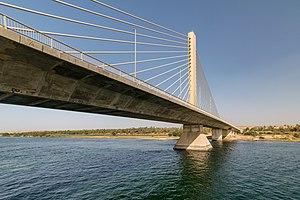
La liste des ponts sur le Nil comprend des ponts et des traversées sur le Nil. La liste commence depuis la Méditerranée au nord et se poursuit en amont vers le sud.